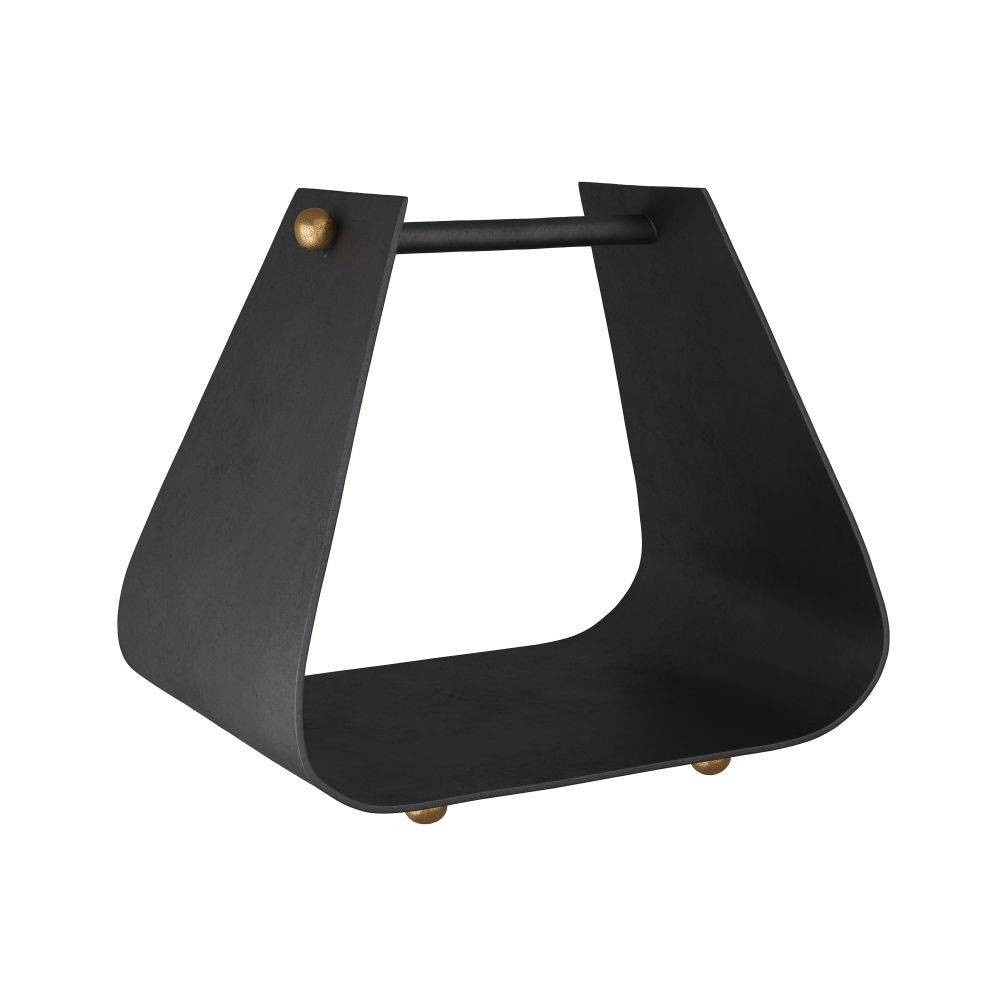
Bridges Fireplace Basket in Bronze
Brand: Arteriors
Width: 18.00" Height: 15.00" Length: 12.00"
Category: Home & Garden > Fireplace & Wood Stove Accessories > Log Racks & Carriers